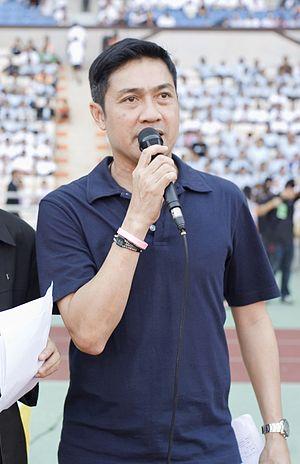
Piyapong Pue-on ou Piyapong Piew-on, est un joueur de football thaïlandais, aujourd'hui entraîneur.